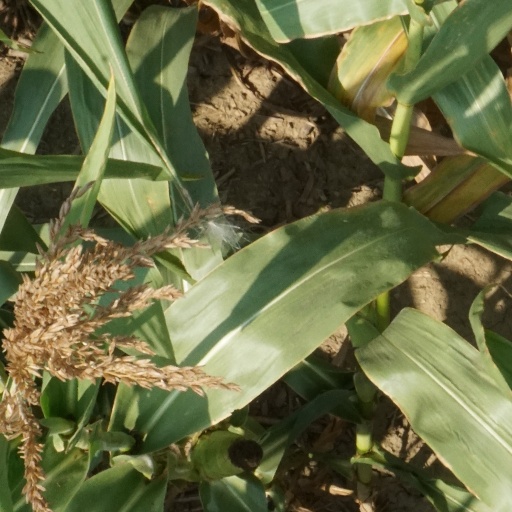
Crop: maize; corn